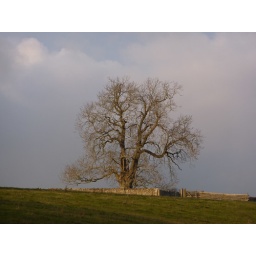
Winter tree .... surrounded by dry stone walls ...